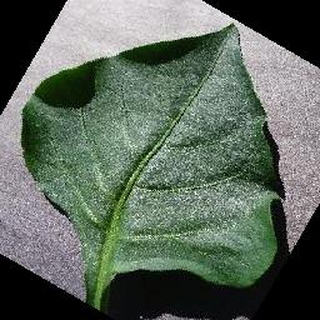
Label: healthy_bell_pepper